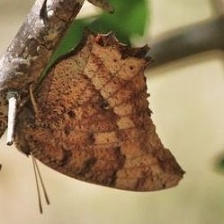
Species: TROPICAL LEAFWING